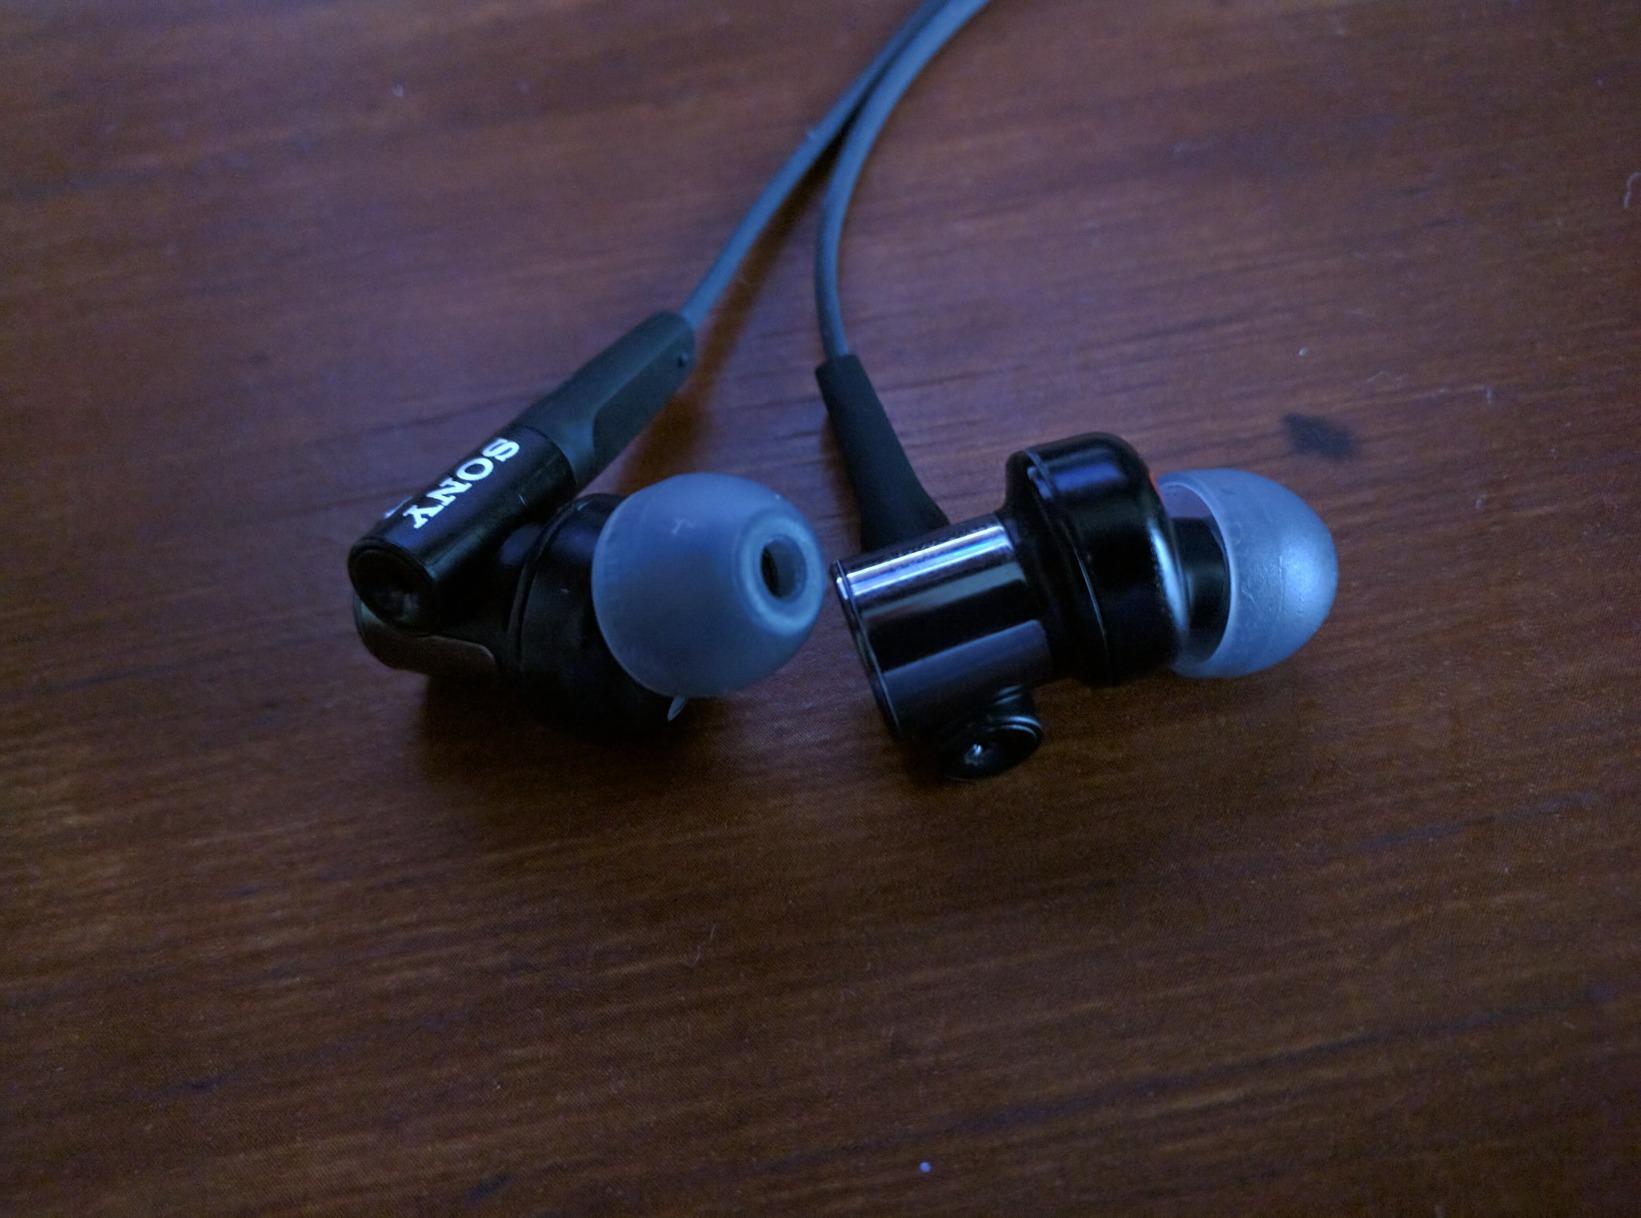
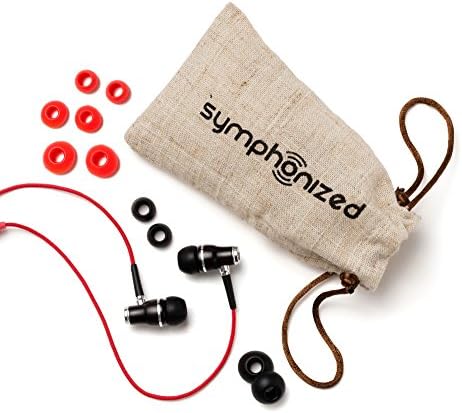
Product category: headphones
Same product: no